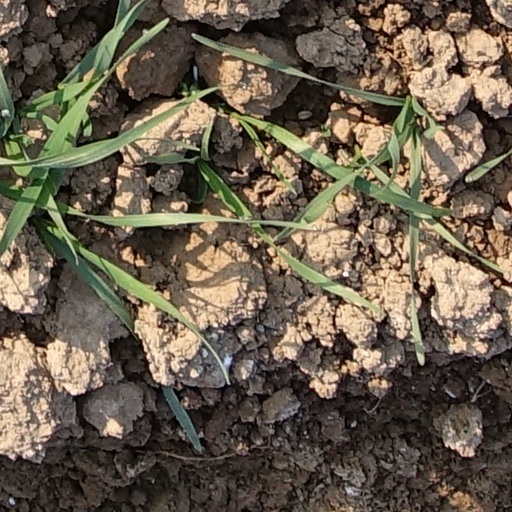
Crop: wheat